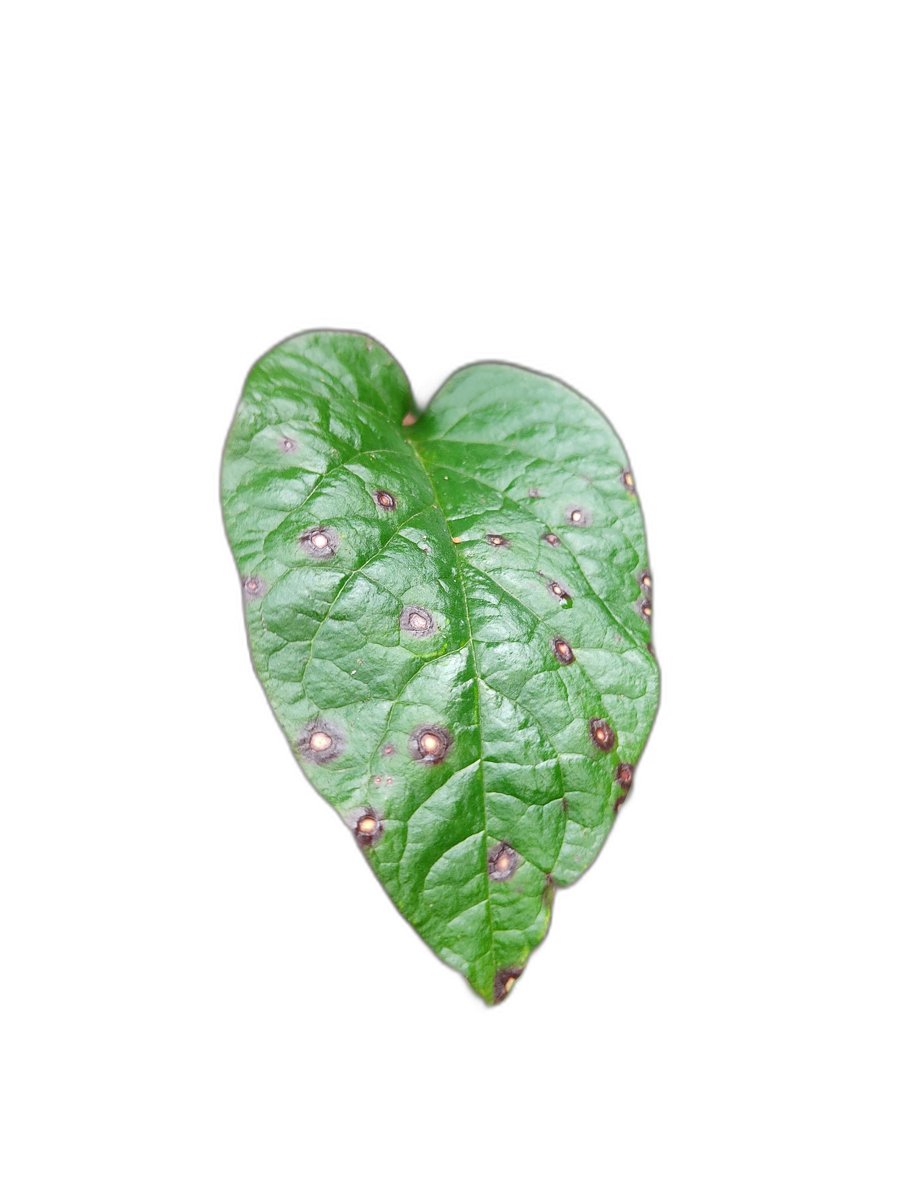
Label: Bacterial-Spot